Heian'nan Province

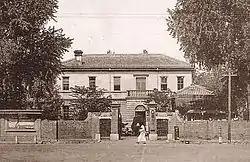
Heian-nan Provincial Office

, alternatively Heian'nan Province or South Heian Province, was a province of Korea under Japanese rule. Its capital was at Heijō. The province consisted of modern-day South Pyongan, North Korea.